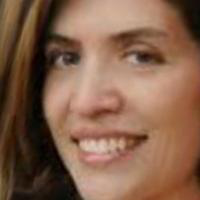
Age group: age 21-30